J. C. R. Licklider

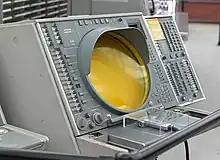
A SAGE operator's terminal

While at MIT in the 1950s, Licklider worked on Semi-Automatic Ground Environment (SAGE), a Cold War project to create a computer-aided air defense system. The SAGE system included computers that collected and presented data to a human operator, who then chose the appropriate response. He worked as a human factors expert, which helped convince him of the great potential for human/computer interfaces.